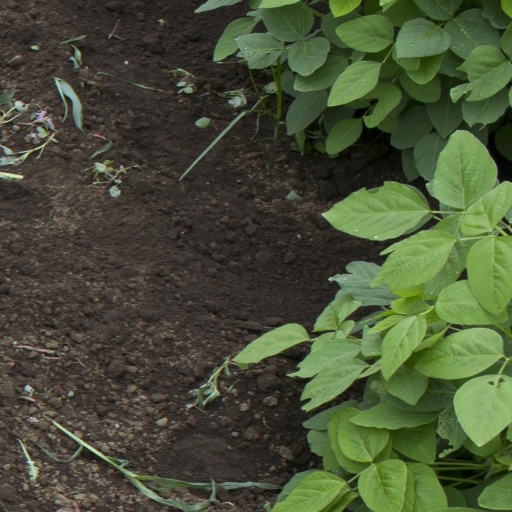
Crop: soybean